Safari Club International

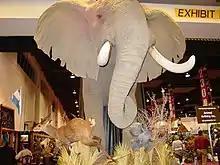
Taxidermy display from SCI 2011 hunters' convention

SCI's organizational structure consists of the executive committee, which includes the officers, and a board of directors composed of SCI chapter presidents, regional representatives, directors at-large, and international directors. All are elected to their posts from within the membership. Safari Club International holds an annual convention.